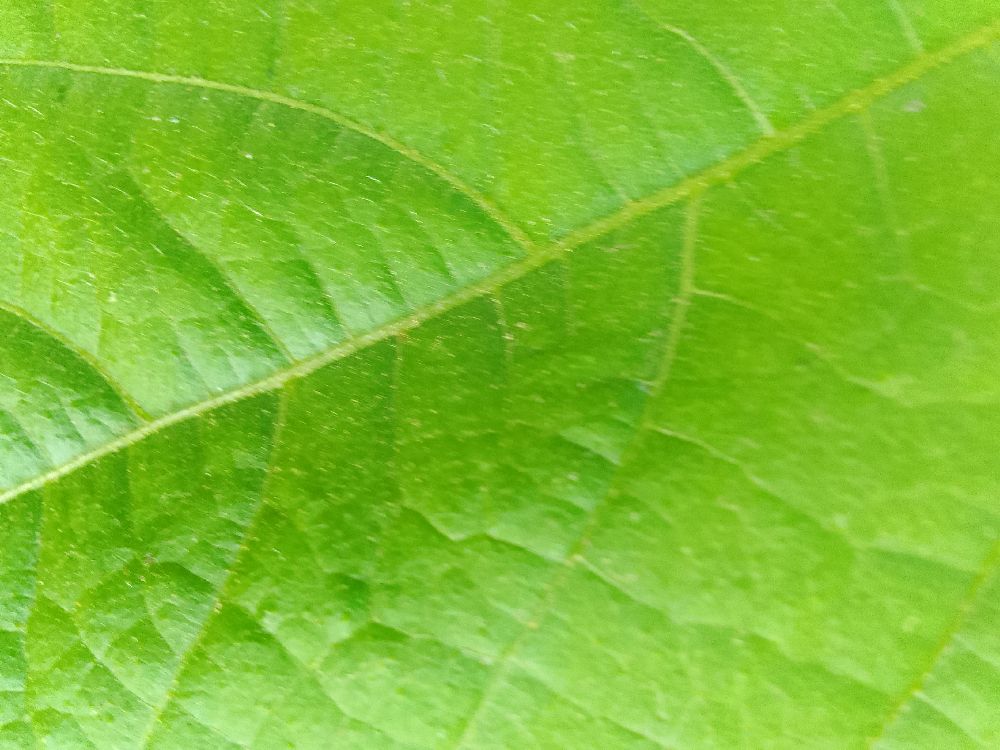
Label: healthy